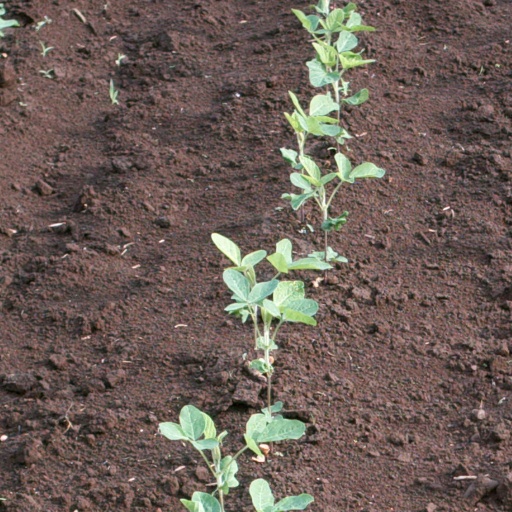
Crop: soybean